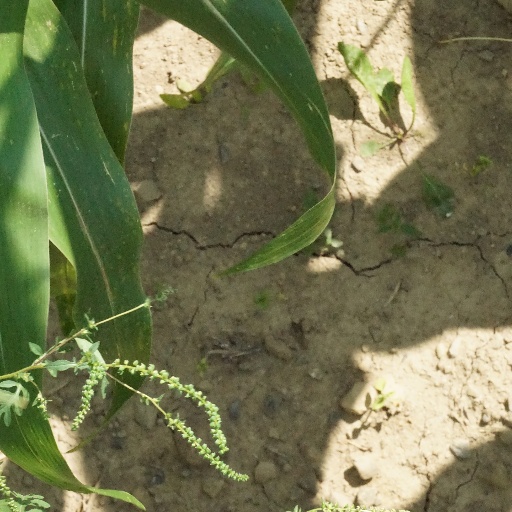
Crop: maize; corn